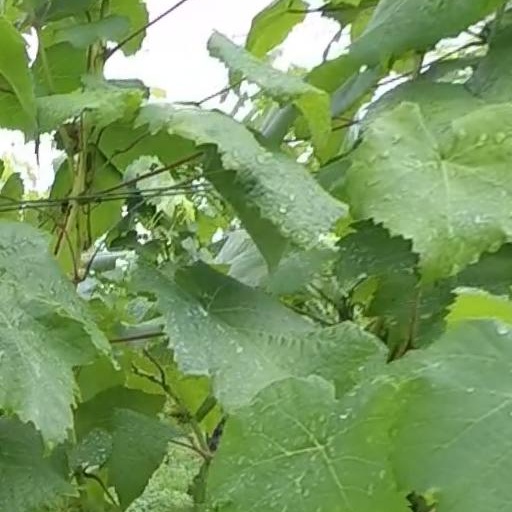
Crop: grape